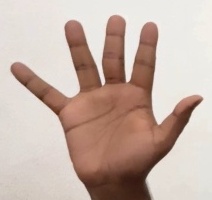
ASL sign: 5